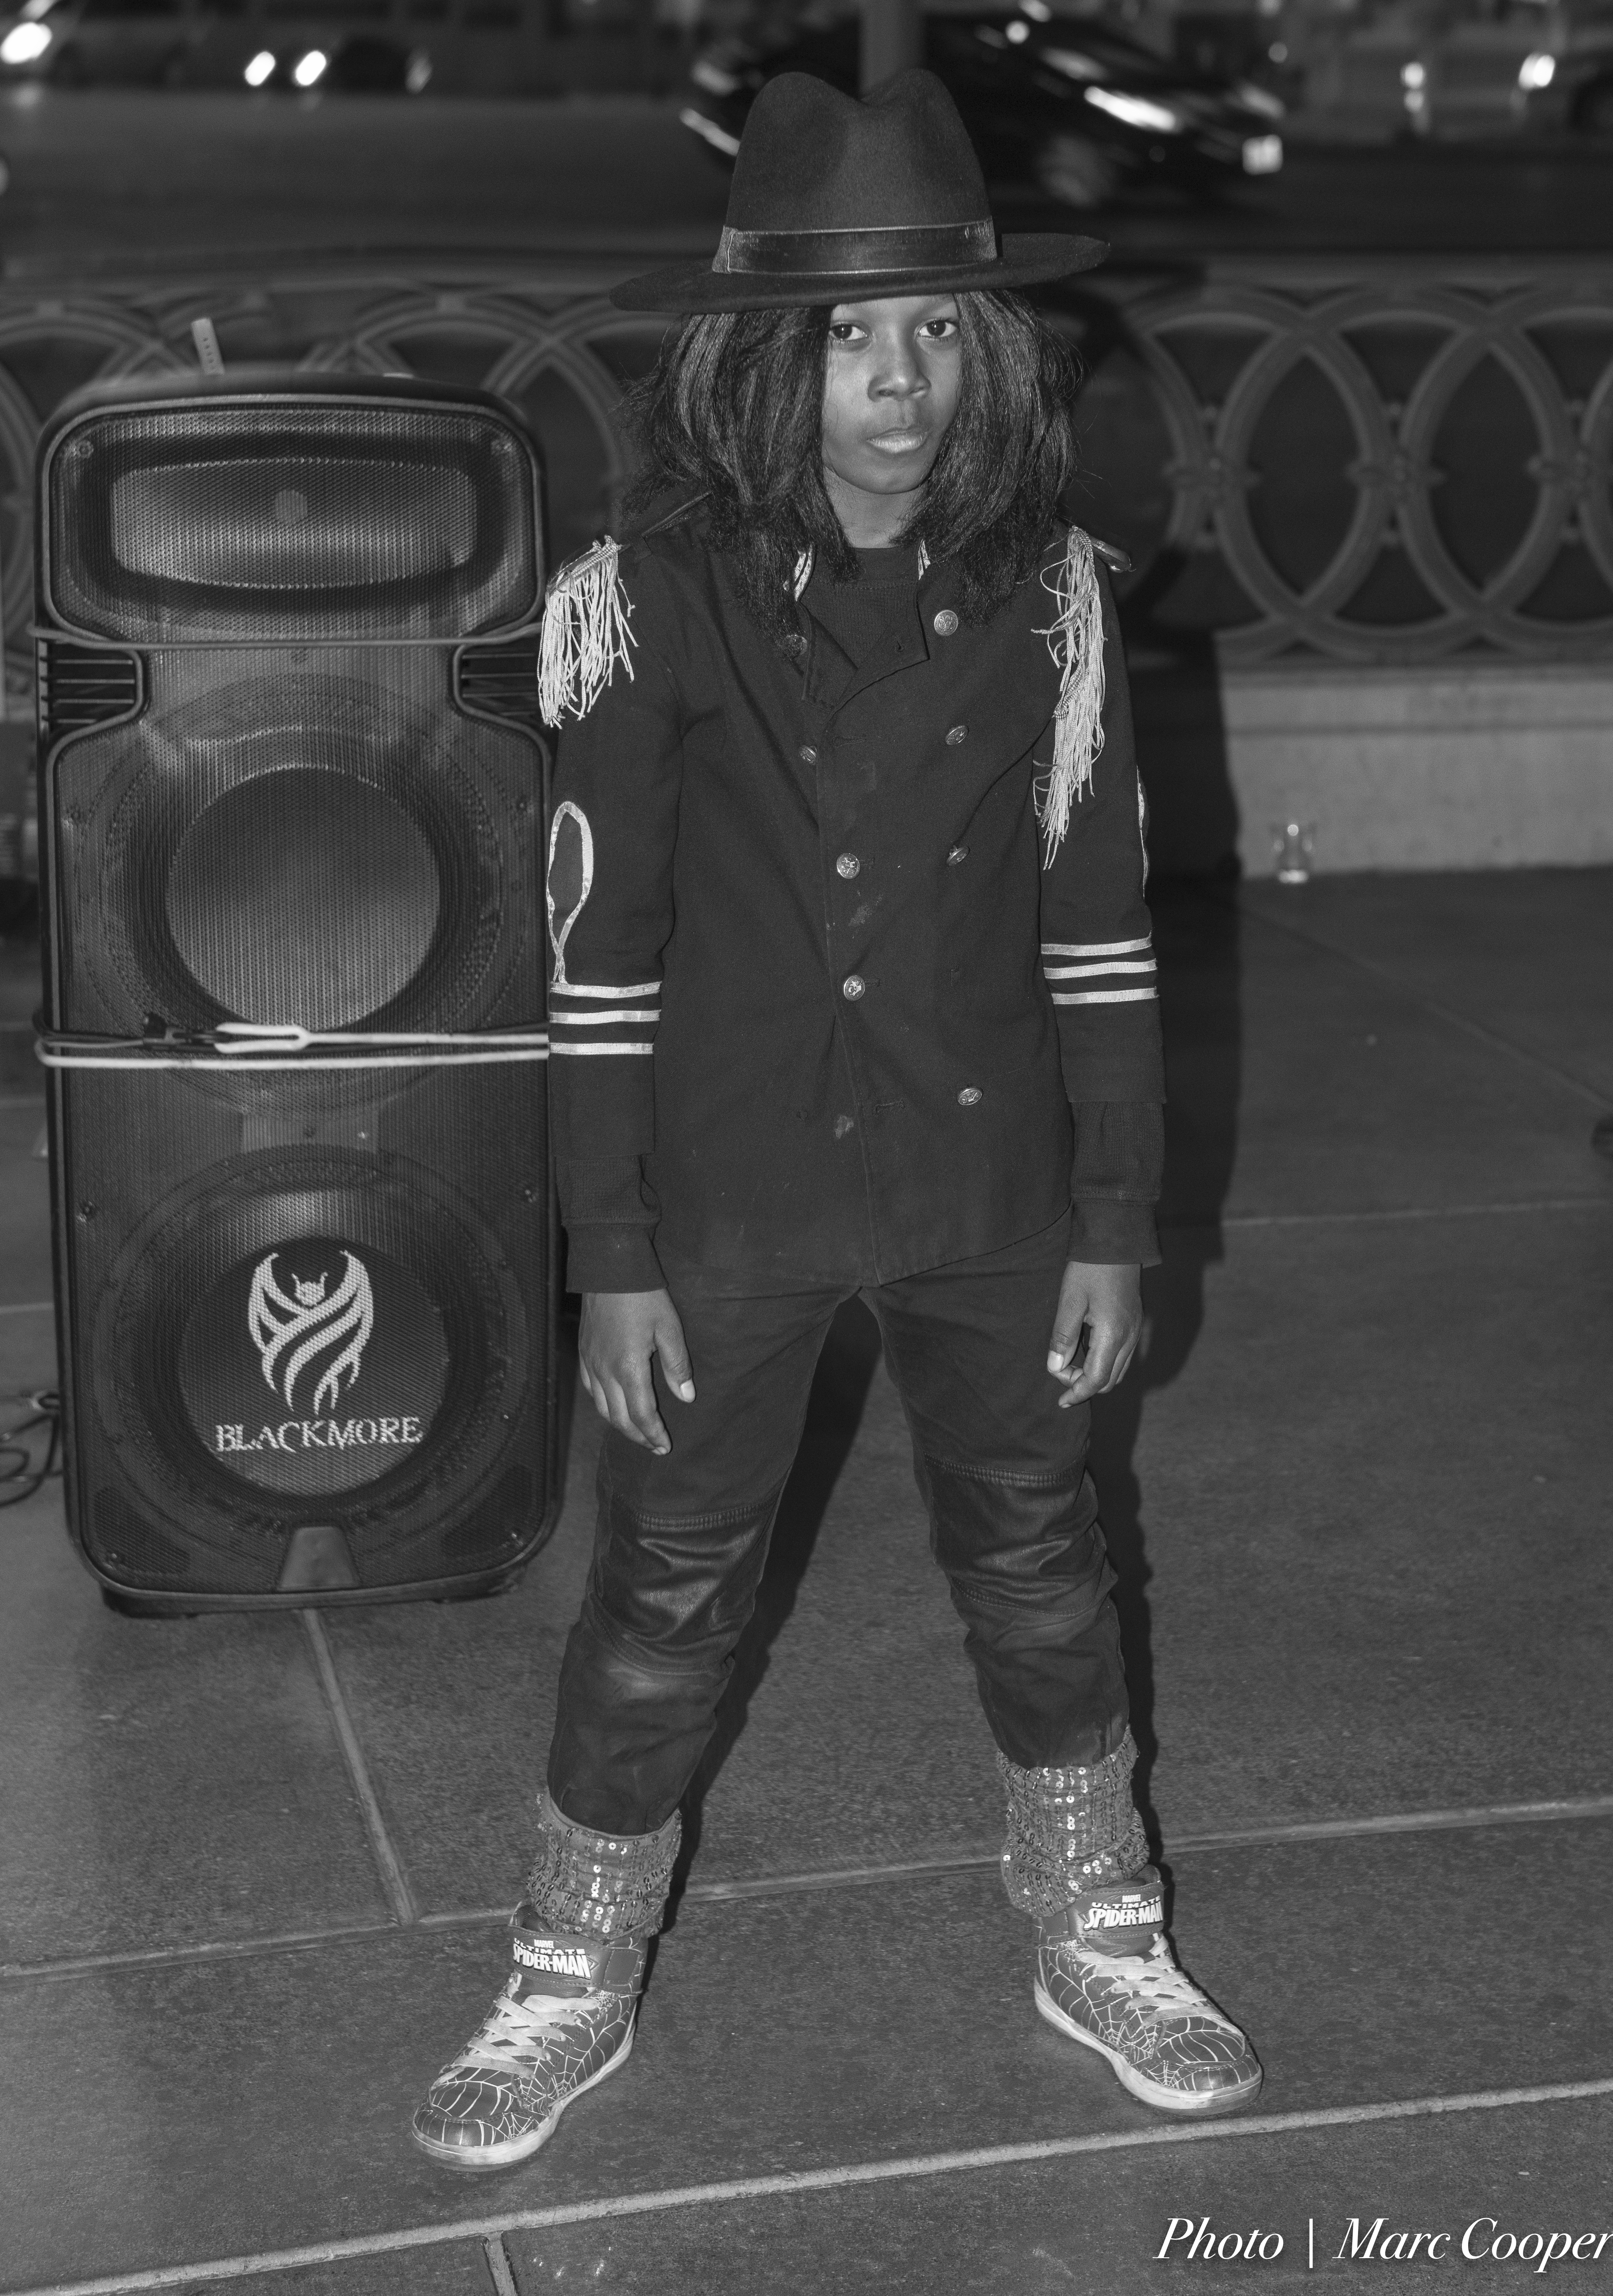
person, black and white, clothing, black, monochrome, gentleman, footwear, monochrome photography